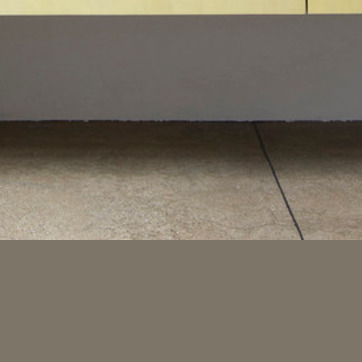
Material: tile